778th Expeditionary Airlift Squadron

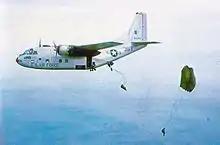
464th Wing C-123B Provider

In November 1957, the 464th Troop Carrier Wing converted to the dual deputy organization. The wing's 464th Troop Carrier Group was inactivated, and the squadron was assigned directly to the wing. The squadron, meanwhile, began trading its C-119s for Fairchild C-123 Providers before the end of the year. The squadron continued airlift support missions with its providers until January 1964, when it began converting to the Lockheed C-130 Hercules